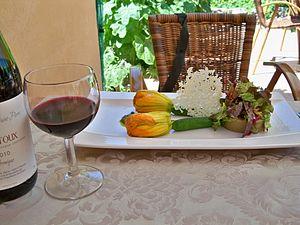
Fleurs de courgette farcies à la brandade
Les farcis ou petits farcis sont une spécialité culinaire traditionnelle de la cuisine du bassin méditerranéen, exclusivement de la cuisine provençale, cuisine de la Provence méditerranéenne à base de légumes du bassin méditerranéen, et de farce.
La brandade de morue est un mets à base de morue qui est du cabillaud séché et salé. Cette spécialité de Nîmes s'est répandue dans toute l'Occitanie, du Languedoc à la Ligurie, en passant par la Provence et le Roussillon, jusqu'aux Pays catalans.
La courgette est une plante herbacée de la famille des Cucurbitaceae, c'est aussi le fruit comestible de cette plante.
La cuisine des fleurs est une forme d'art culinaire-gastronomique, qui intègre les fleurs comestibles fraîches ou séchées, pour la saveur et l'esthétique d'une préparation culinaire.